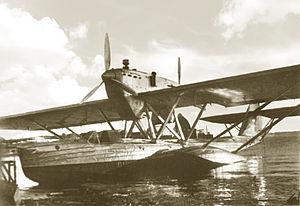
Le Bartini DAR est un hydravion triplace de grande reconnaissance en milieu arctique. Cet appareil bimoteur construit en URSS durant l’entre-deux-guerres présentait de grandes similitudes avec le Dornier Wal.